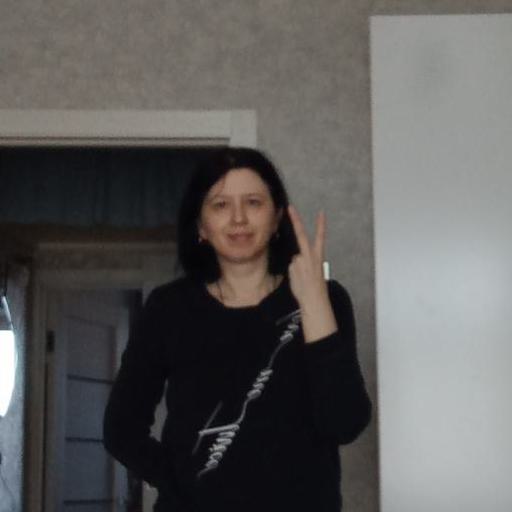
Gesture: peace_inverted